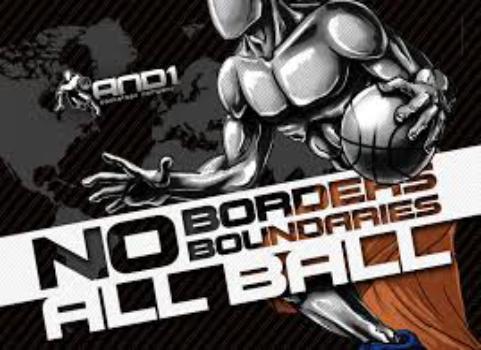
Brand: AND1
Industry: Clothes